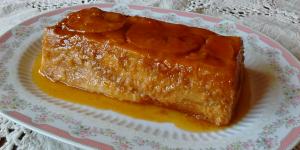
tarantela de manzana